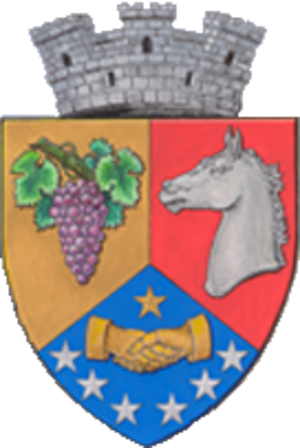
Recaș est une ville du județ de Timiș, Roumanie.